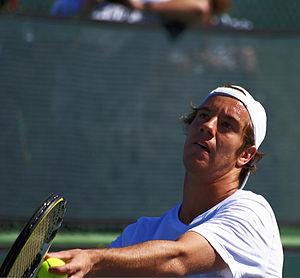
Richard Gasquet, né le 18 juin 1986 à Béziers, est un joueur français de tennis professionnel.